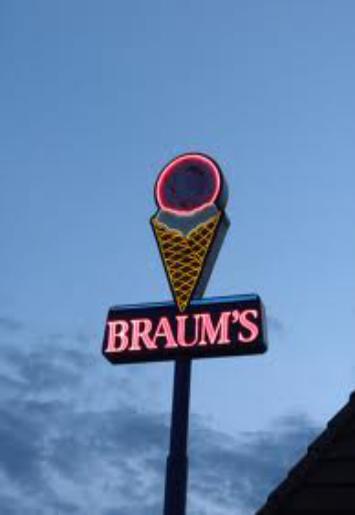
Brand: Braum's
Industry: Food